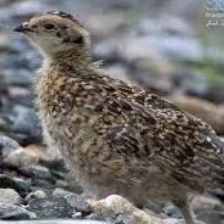
Species: MASKED BOBWHITE
Scientific name: COLINUS VIRGINIANUS RIDGWAYI
ImageNet parent category: quail